Reservation poverty

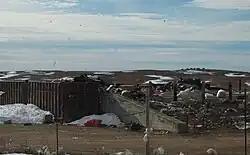
The large expanses of land on some reservations are used as garbage dumps for metropolitan areas.

Reservations in the United States, known as Indian reservations, are sovereign Native American territories that are managed by a tribal government in cooperation with the federal Bureau of Indian Affairs, a branch of the Department of the Interior, located in Washington, DC. There are 334 reservations in the United States today. As of 2008, almost a third of Native Americans in the United States live on reservations, totaling approximately 700,000 individuals. About half of all Native Americans living on reservations are concentrated on the ten largest reservations.